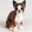
Label: dog